N. de Garis Davies

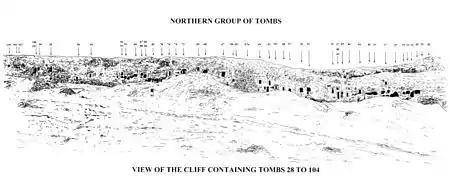
Norman de Garis Davies, "Northern group of tombs, view of a cliff containing tomb numbers 28 to 104," Deir el-Gabrawi, 1902

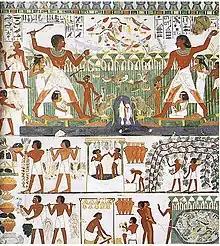
Norman and Nina de Garis Davis, "Tomb of Nakht", copy of a 15th-century BC Picture, January 1907

In 1907 an Egyptian Expedition was developed to make facsimiles of Egyptian Wall Paintings for the Metropolitan Museum of Art in New York. Norman, Nina, and other artists took tracings of the tombs, using a technique that allowed for nearly exact brushstroke and color replication. In most cases, the copies reflected the actual scene, including any damage that may have been sustained over time or as the result of vandalism. In a some cases, the drawings were rendered to look like they would have when created several thousand years ago. The Graphic Section effort was led by Norman, who had a dual-role interpreting the hieroglyphs and copying the images. The artists signed their work. Nina's signature was Na.deGD and Norman signed No.deGD, but there were also signatures of NdeGD where it was not clear if the work was performed by Nina or Norman.